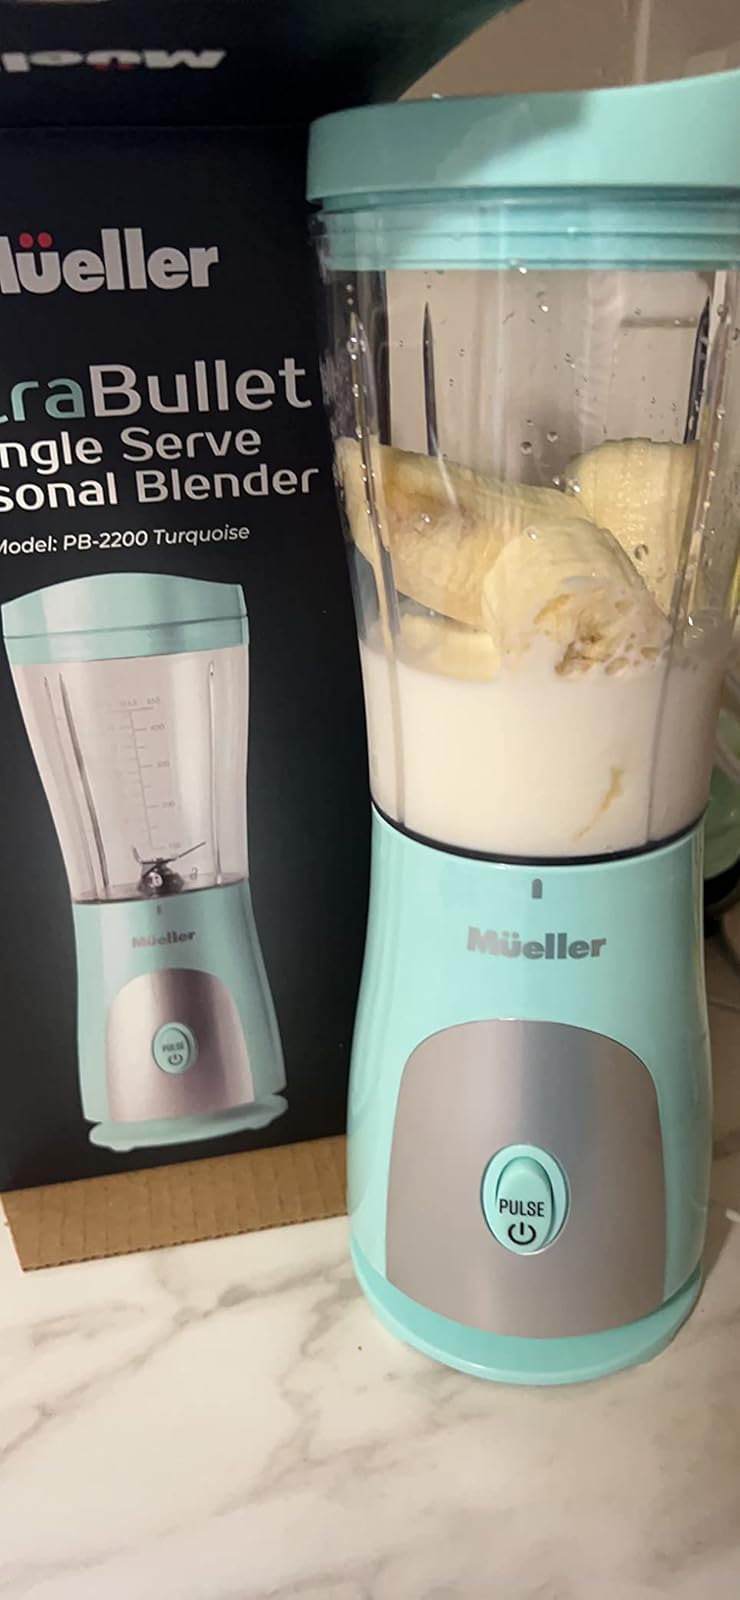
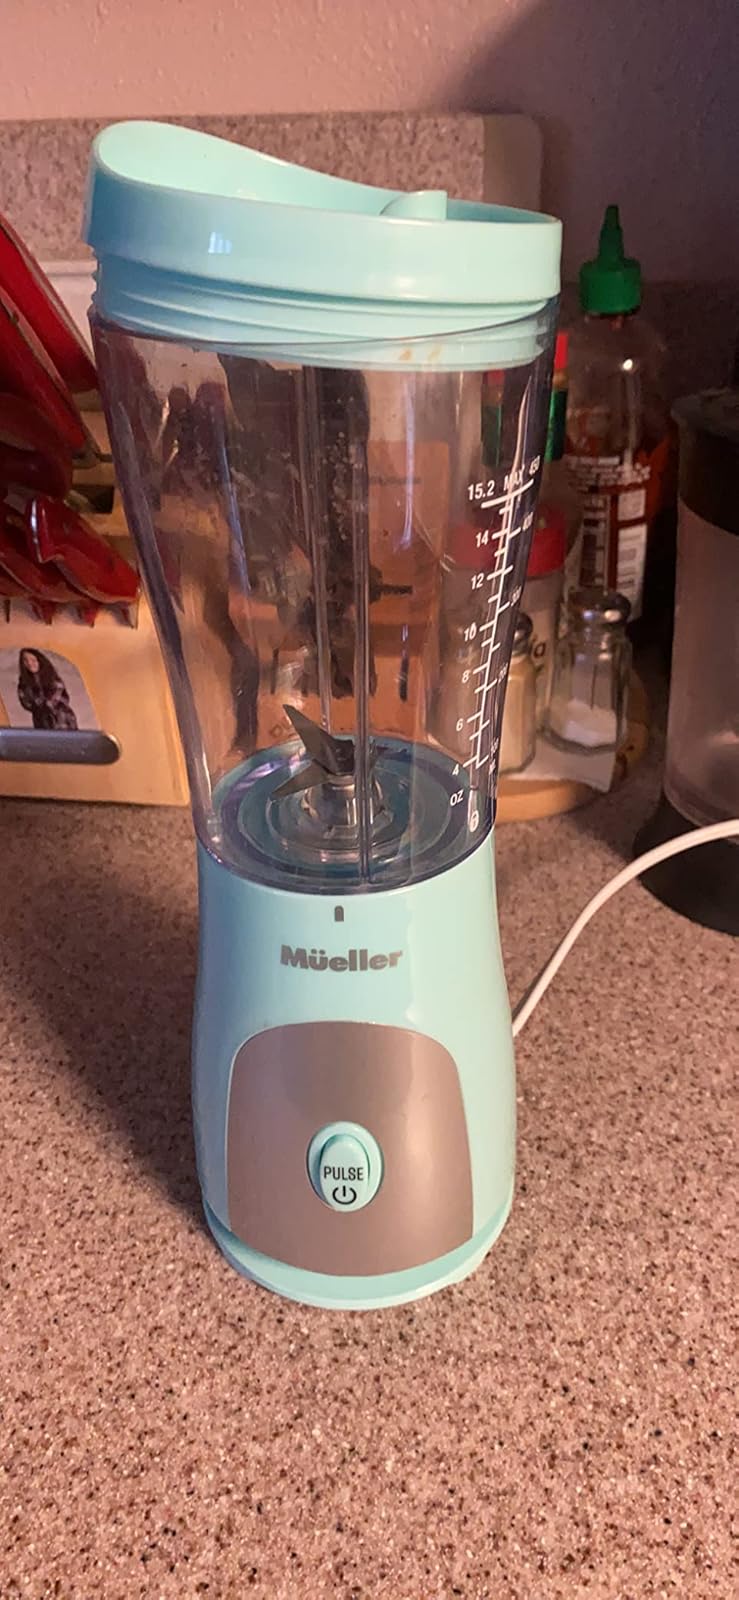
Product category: items_blender
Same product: yes